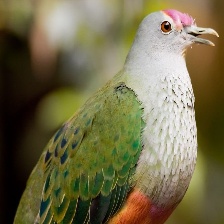
Species: SCARLET CROWNED FRUIT DOVE
Scientific name: PTILINOPUS INSULARIS